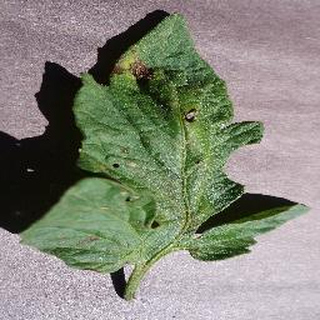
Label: tomato_early_blight